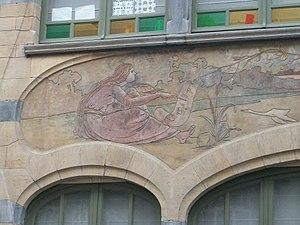
darwin 17
La maison et l'atelier de Louise de Hem sont deux immeubles de style Art nouveau qu'a fait construire au 11 rue des Barnabites, à Forest à partir de 1904 pour son usage personnel et d'après ses propres plans l'artiste peintre Louise De Hem, et attribué parfois à Ernest Blerot sur base d'une similitude de style avec la maison Van Bellinghen Tomberg réalisée par Blerot en 1900 au n° 41 de la place Morichar.